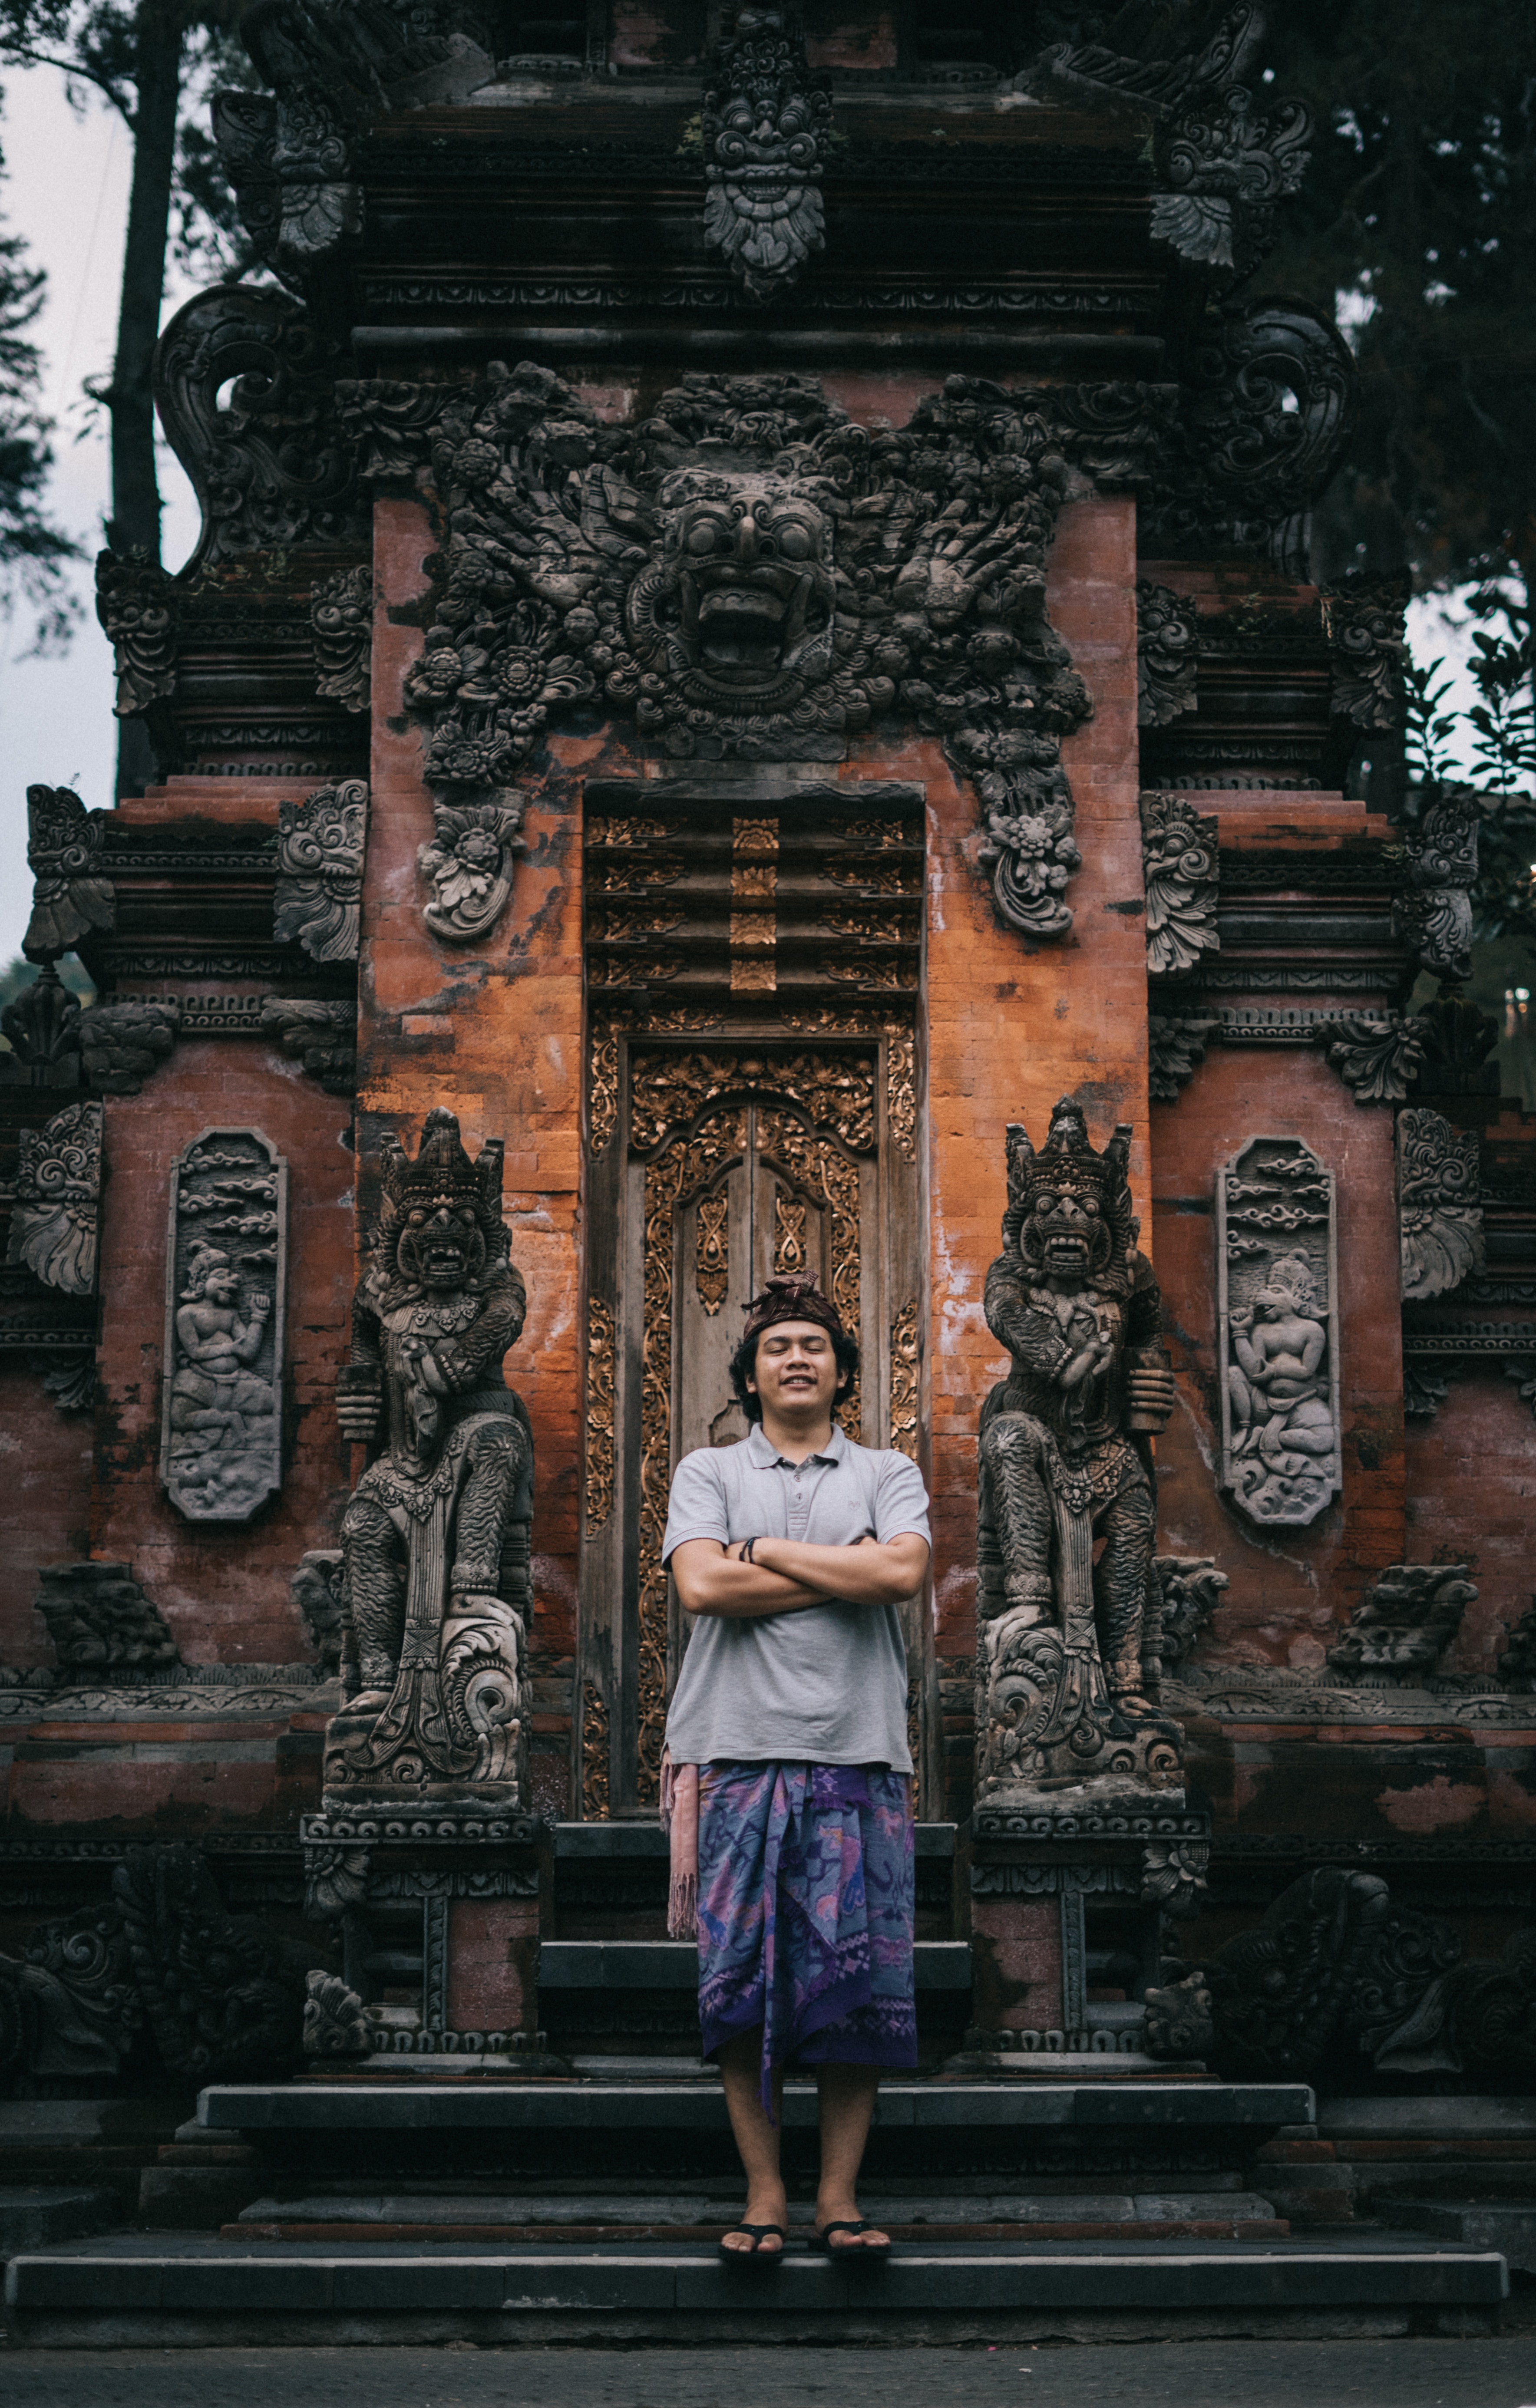
wall, temple, stone carving, architecture, building, tree, photography, art, place of worship, historic site, tourism, shrine, history, visual arts, ancient history, carving, wat, hindu temple, door, symmetry